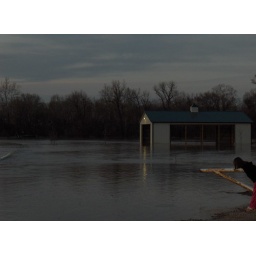
The river is usually at the tree line in the distance.